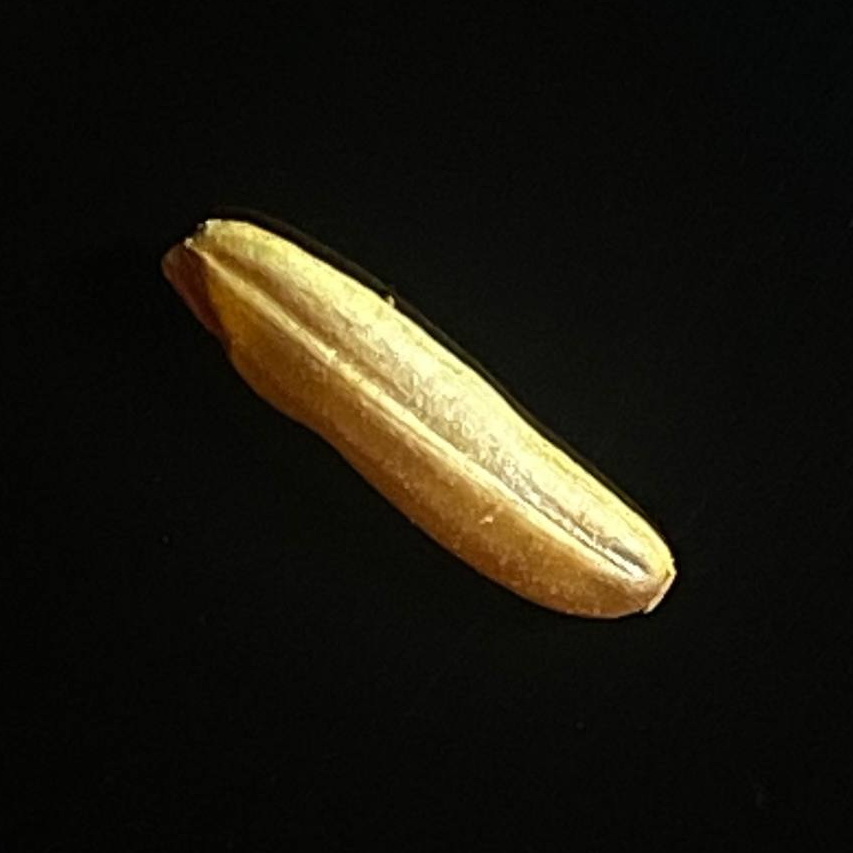
Rice variety: Red_Cargo